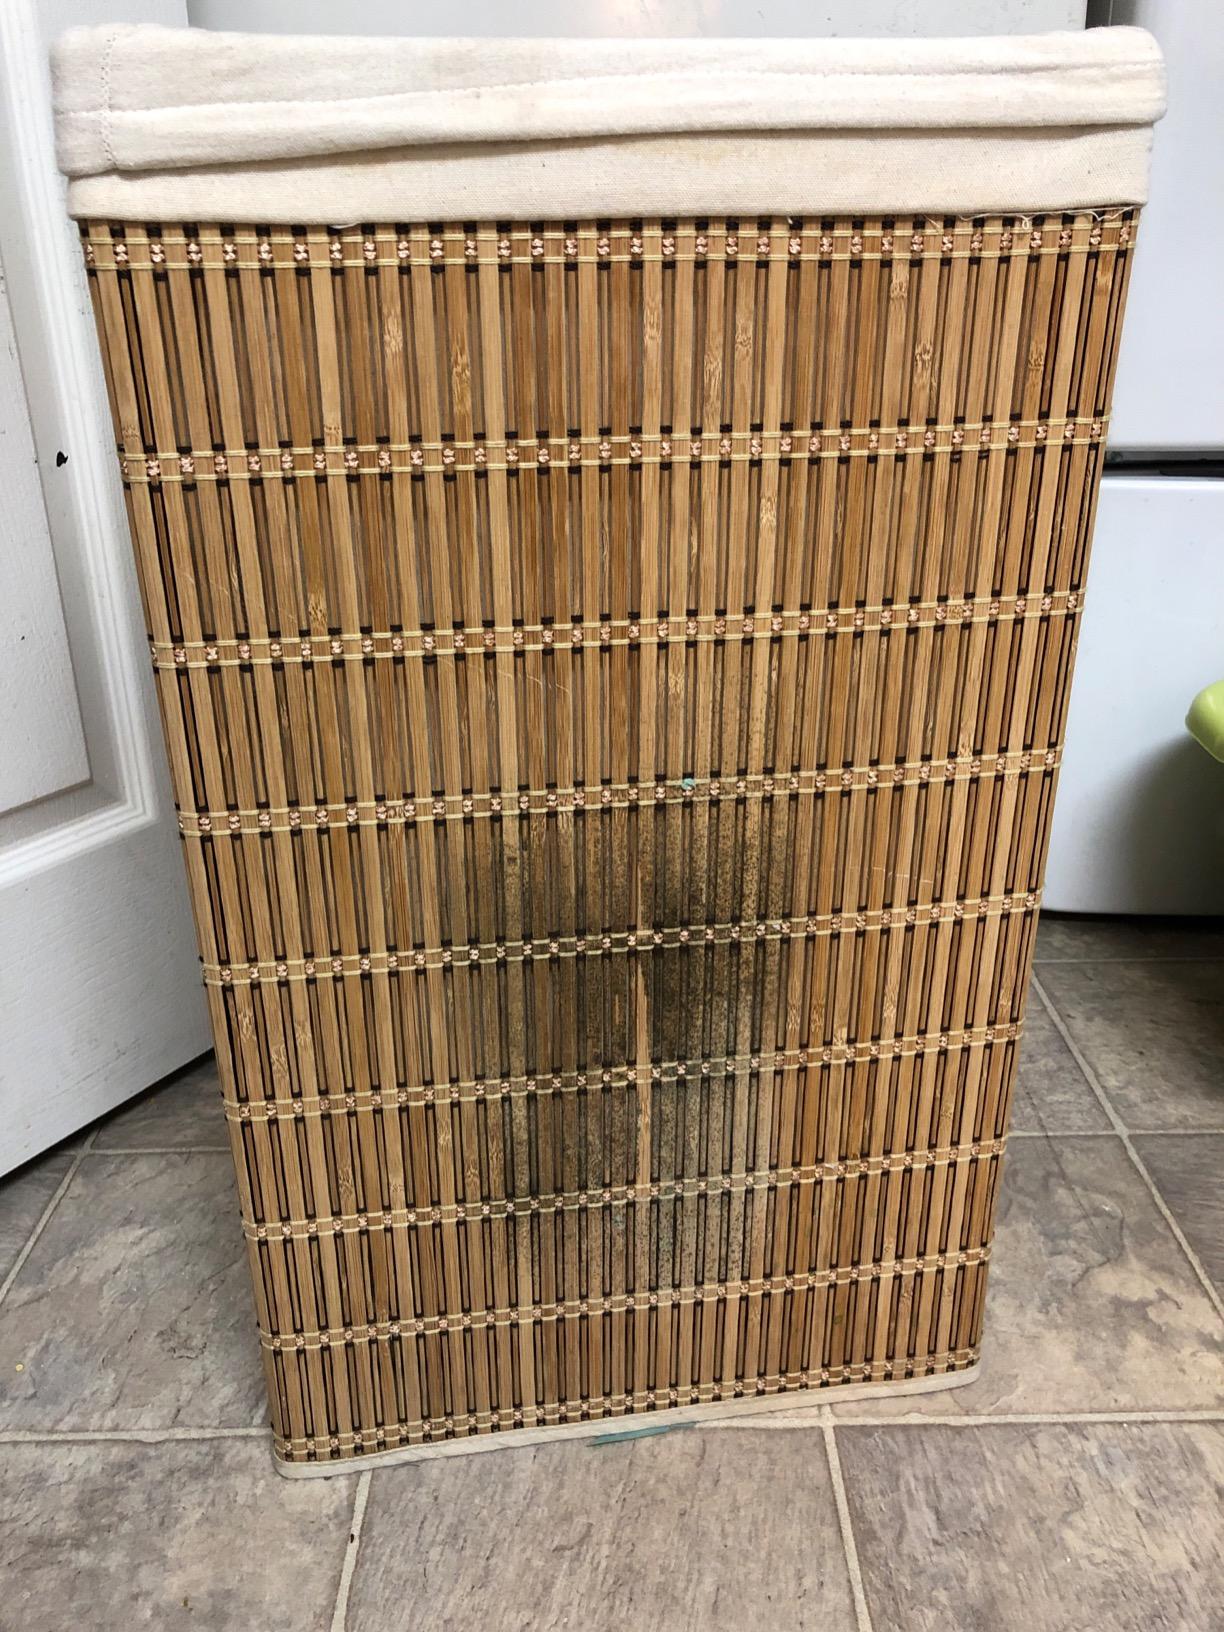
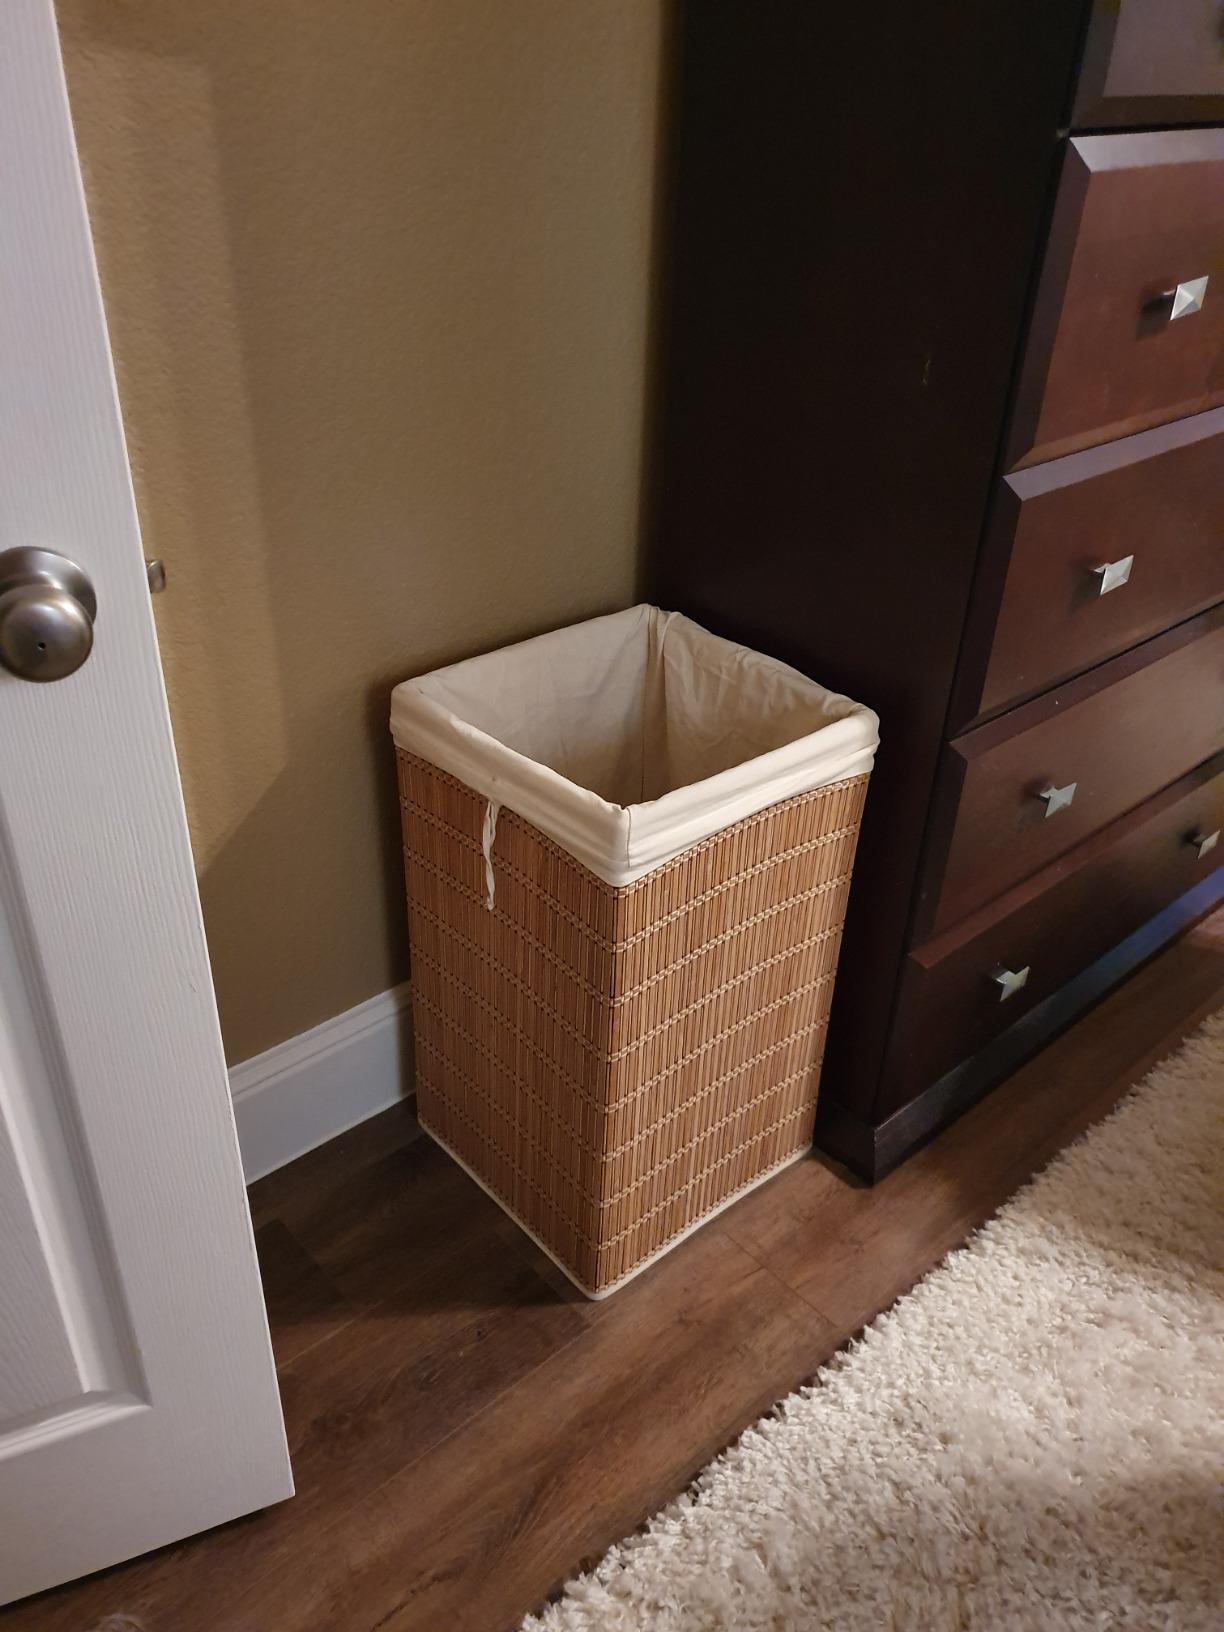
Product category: items_hamper
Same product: yes